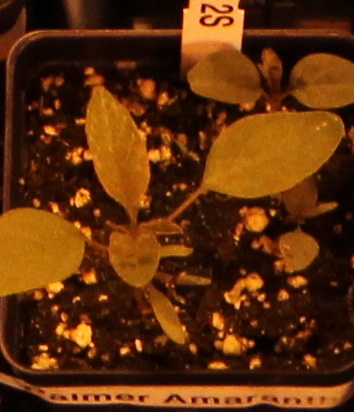
Label: Palmer Amaranth